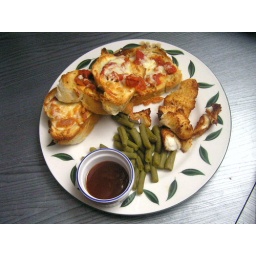
Bruschetta, deep-fried haddock, canned green beans and barbecue sauce for dipping the fish into; photographed in eastern Ontario, Canada